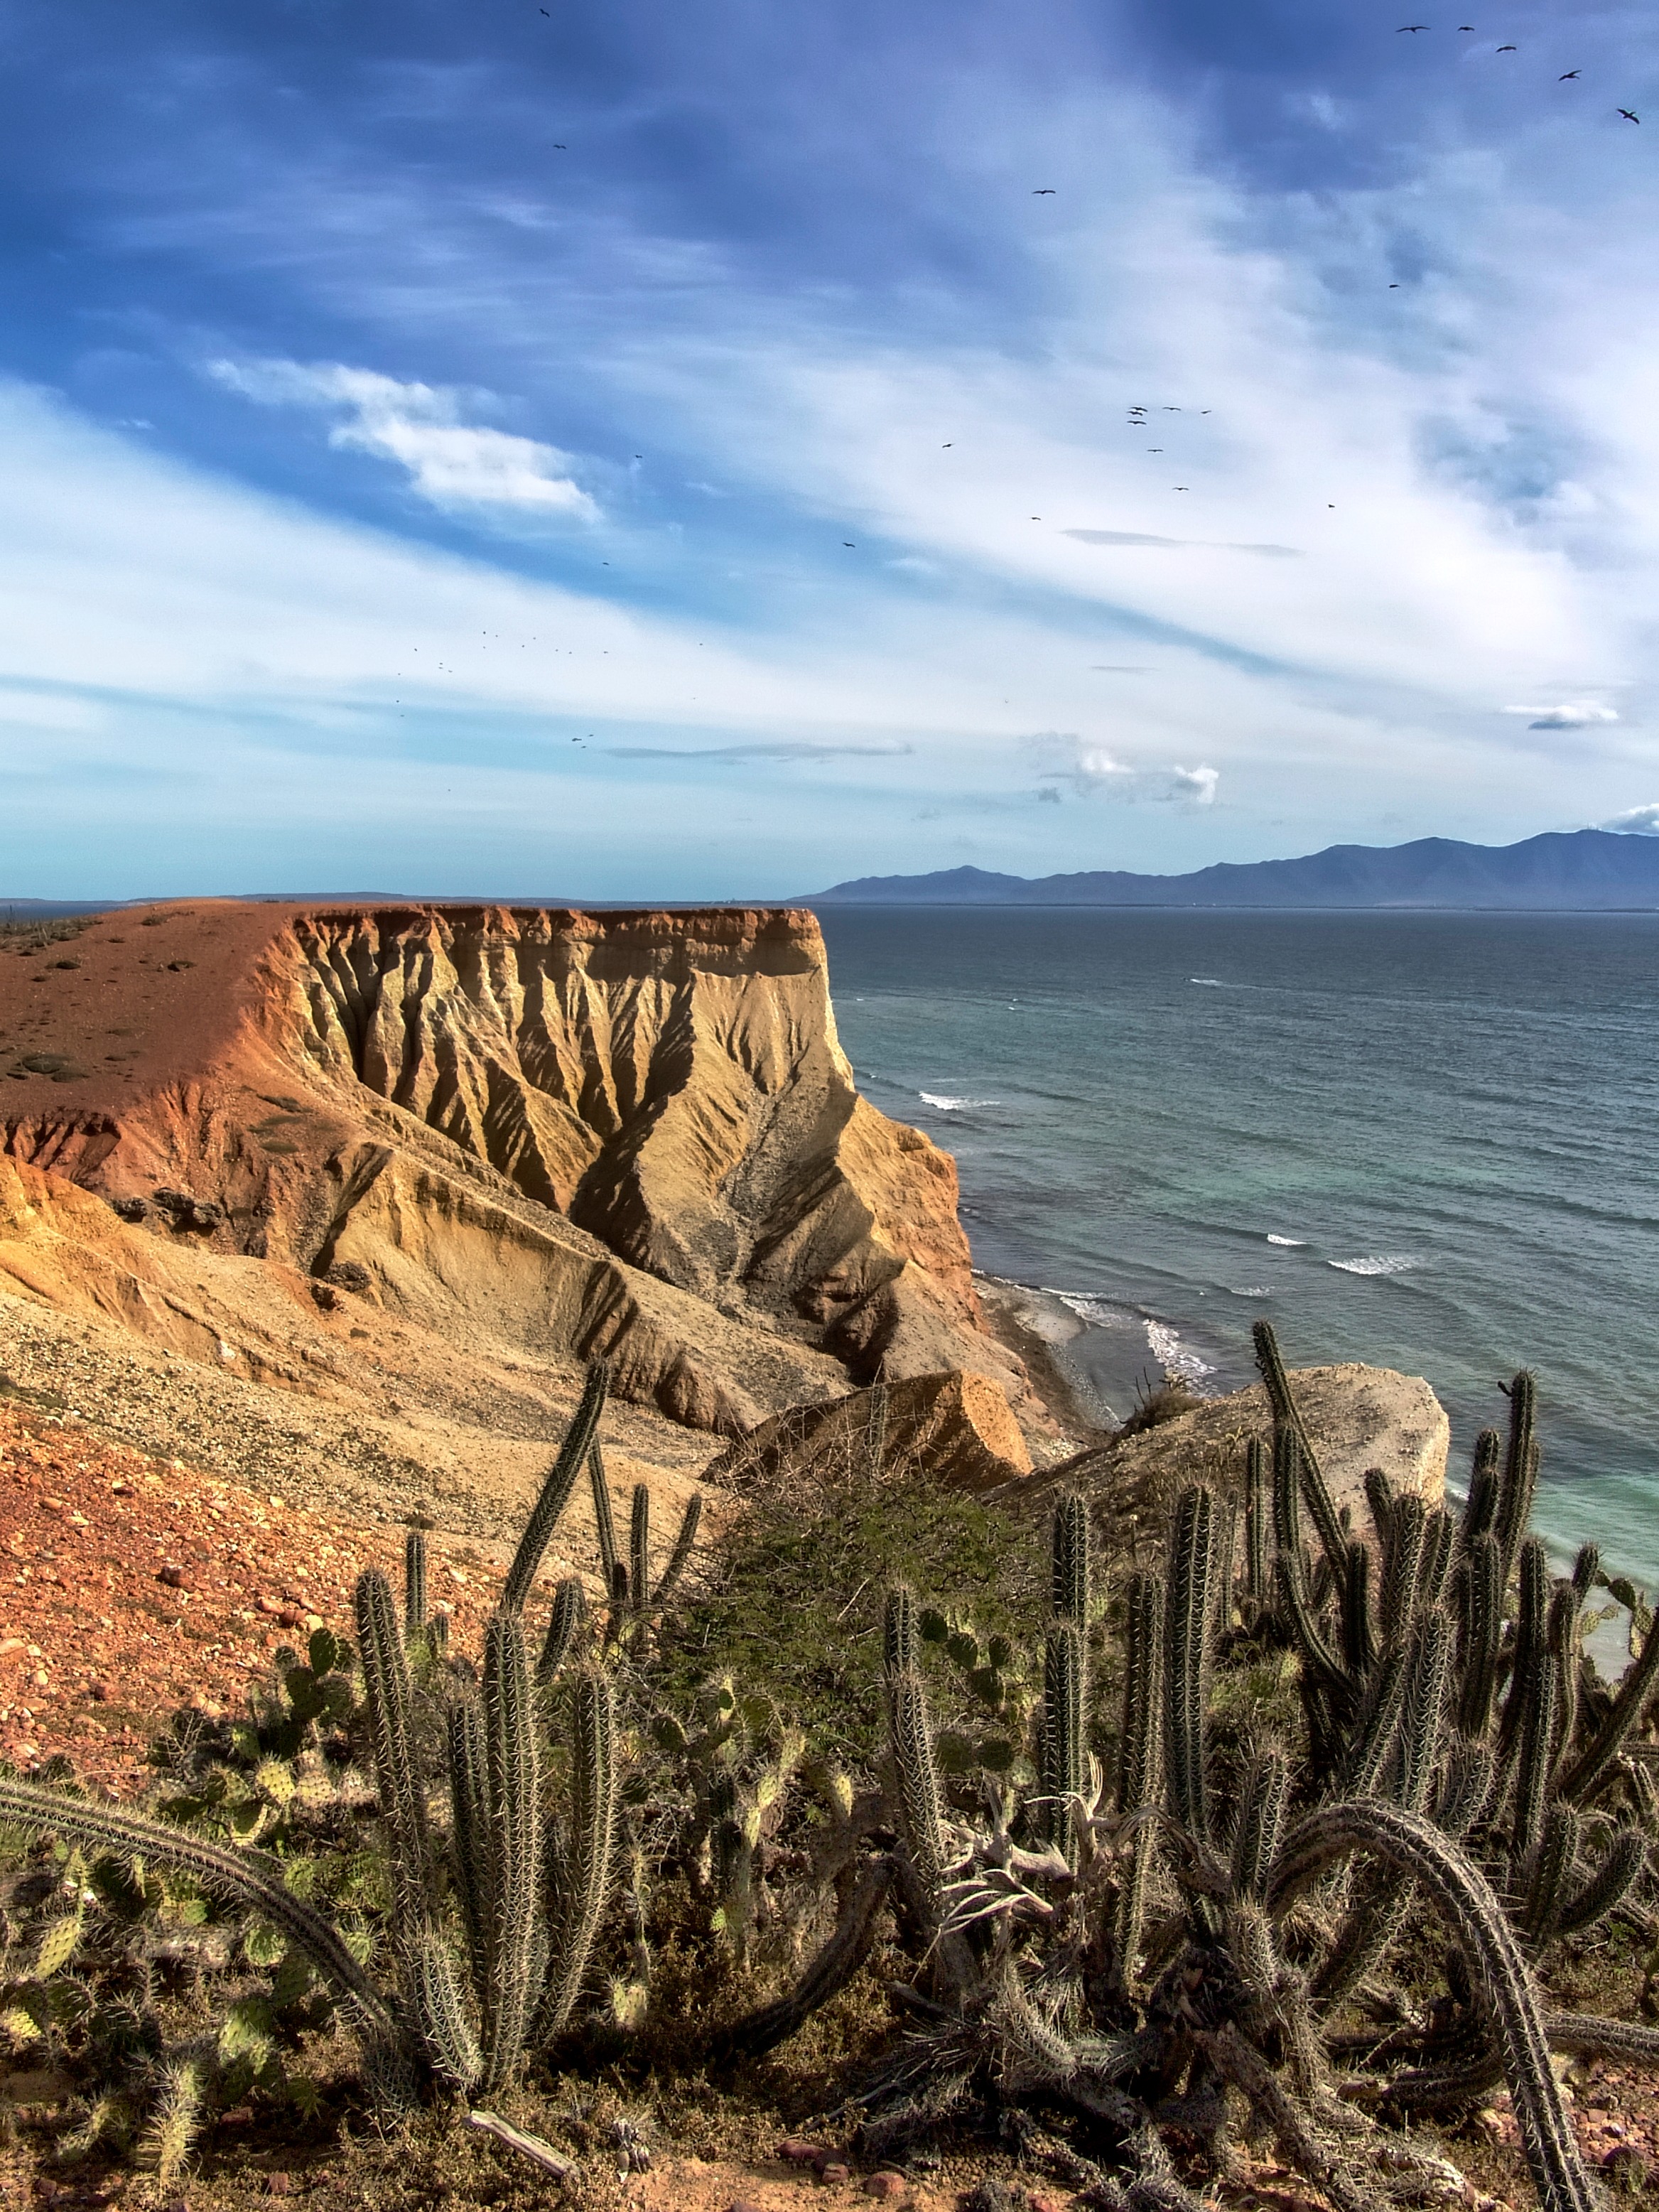
beach, landscape, sea, coast, water, nature, sand, rock, ocean, mountain, sky, shore, vacation, cliff, bay, harbor, terrain, material, outside, clouds, geology, ruins, venezuela, cape, landform, natural environment, geographical feature